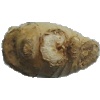
Label: ginger_root